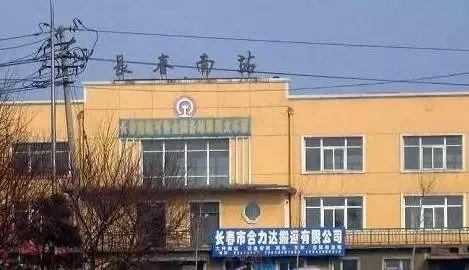
地标名称：长春南站
所在城市：长春市·朝阳区